Stian Vatne

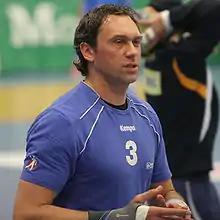
Stian Vatne at the 26th of April 2009 in Gummersbach

He started his club career in Molde HK, and later played for Stavanger IF in Norway, Kadetten Schaffhausen in Switzerland, Ademar León, Algeciras BM and CAI BM Aragón in Spain and lastly Füchse Berlin in Germany.